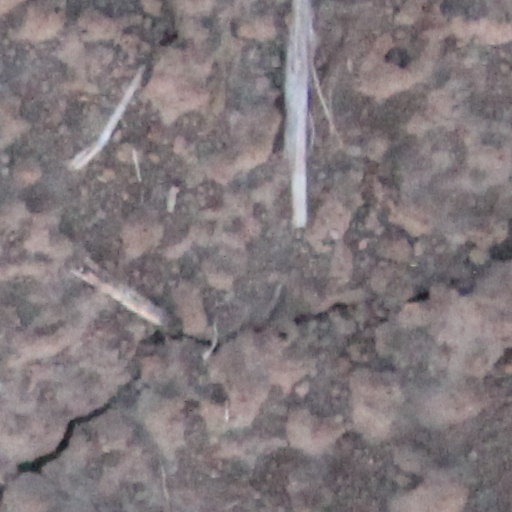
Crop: wheat